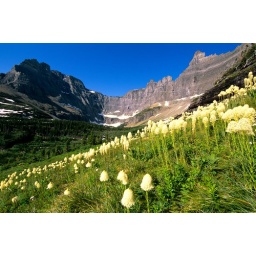
A great view of the mountains that surround iceberg lake in glacier national park. Taken with the nikon f100